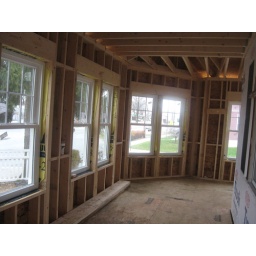
Plywood is on the roof and the windows are in on the wrap around front porch. View from the front door looking left (south).